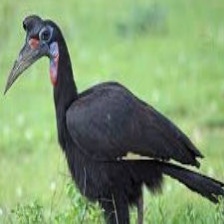
Species: ABYSSINIAN GROUND HORNBILL
Scientific name: BUCORVUS ABYSSINICUS
ImageNet parent category: hornbill